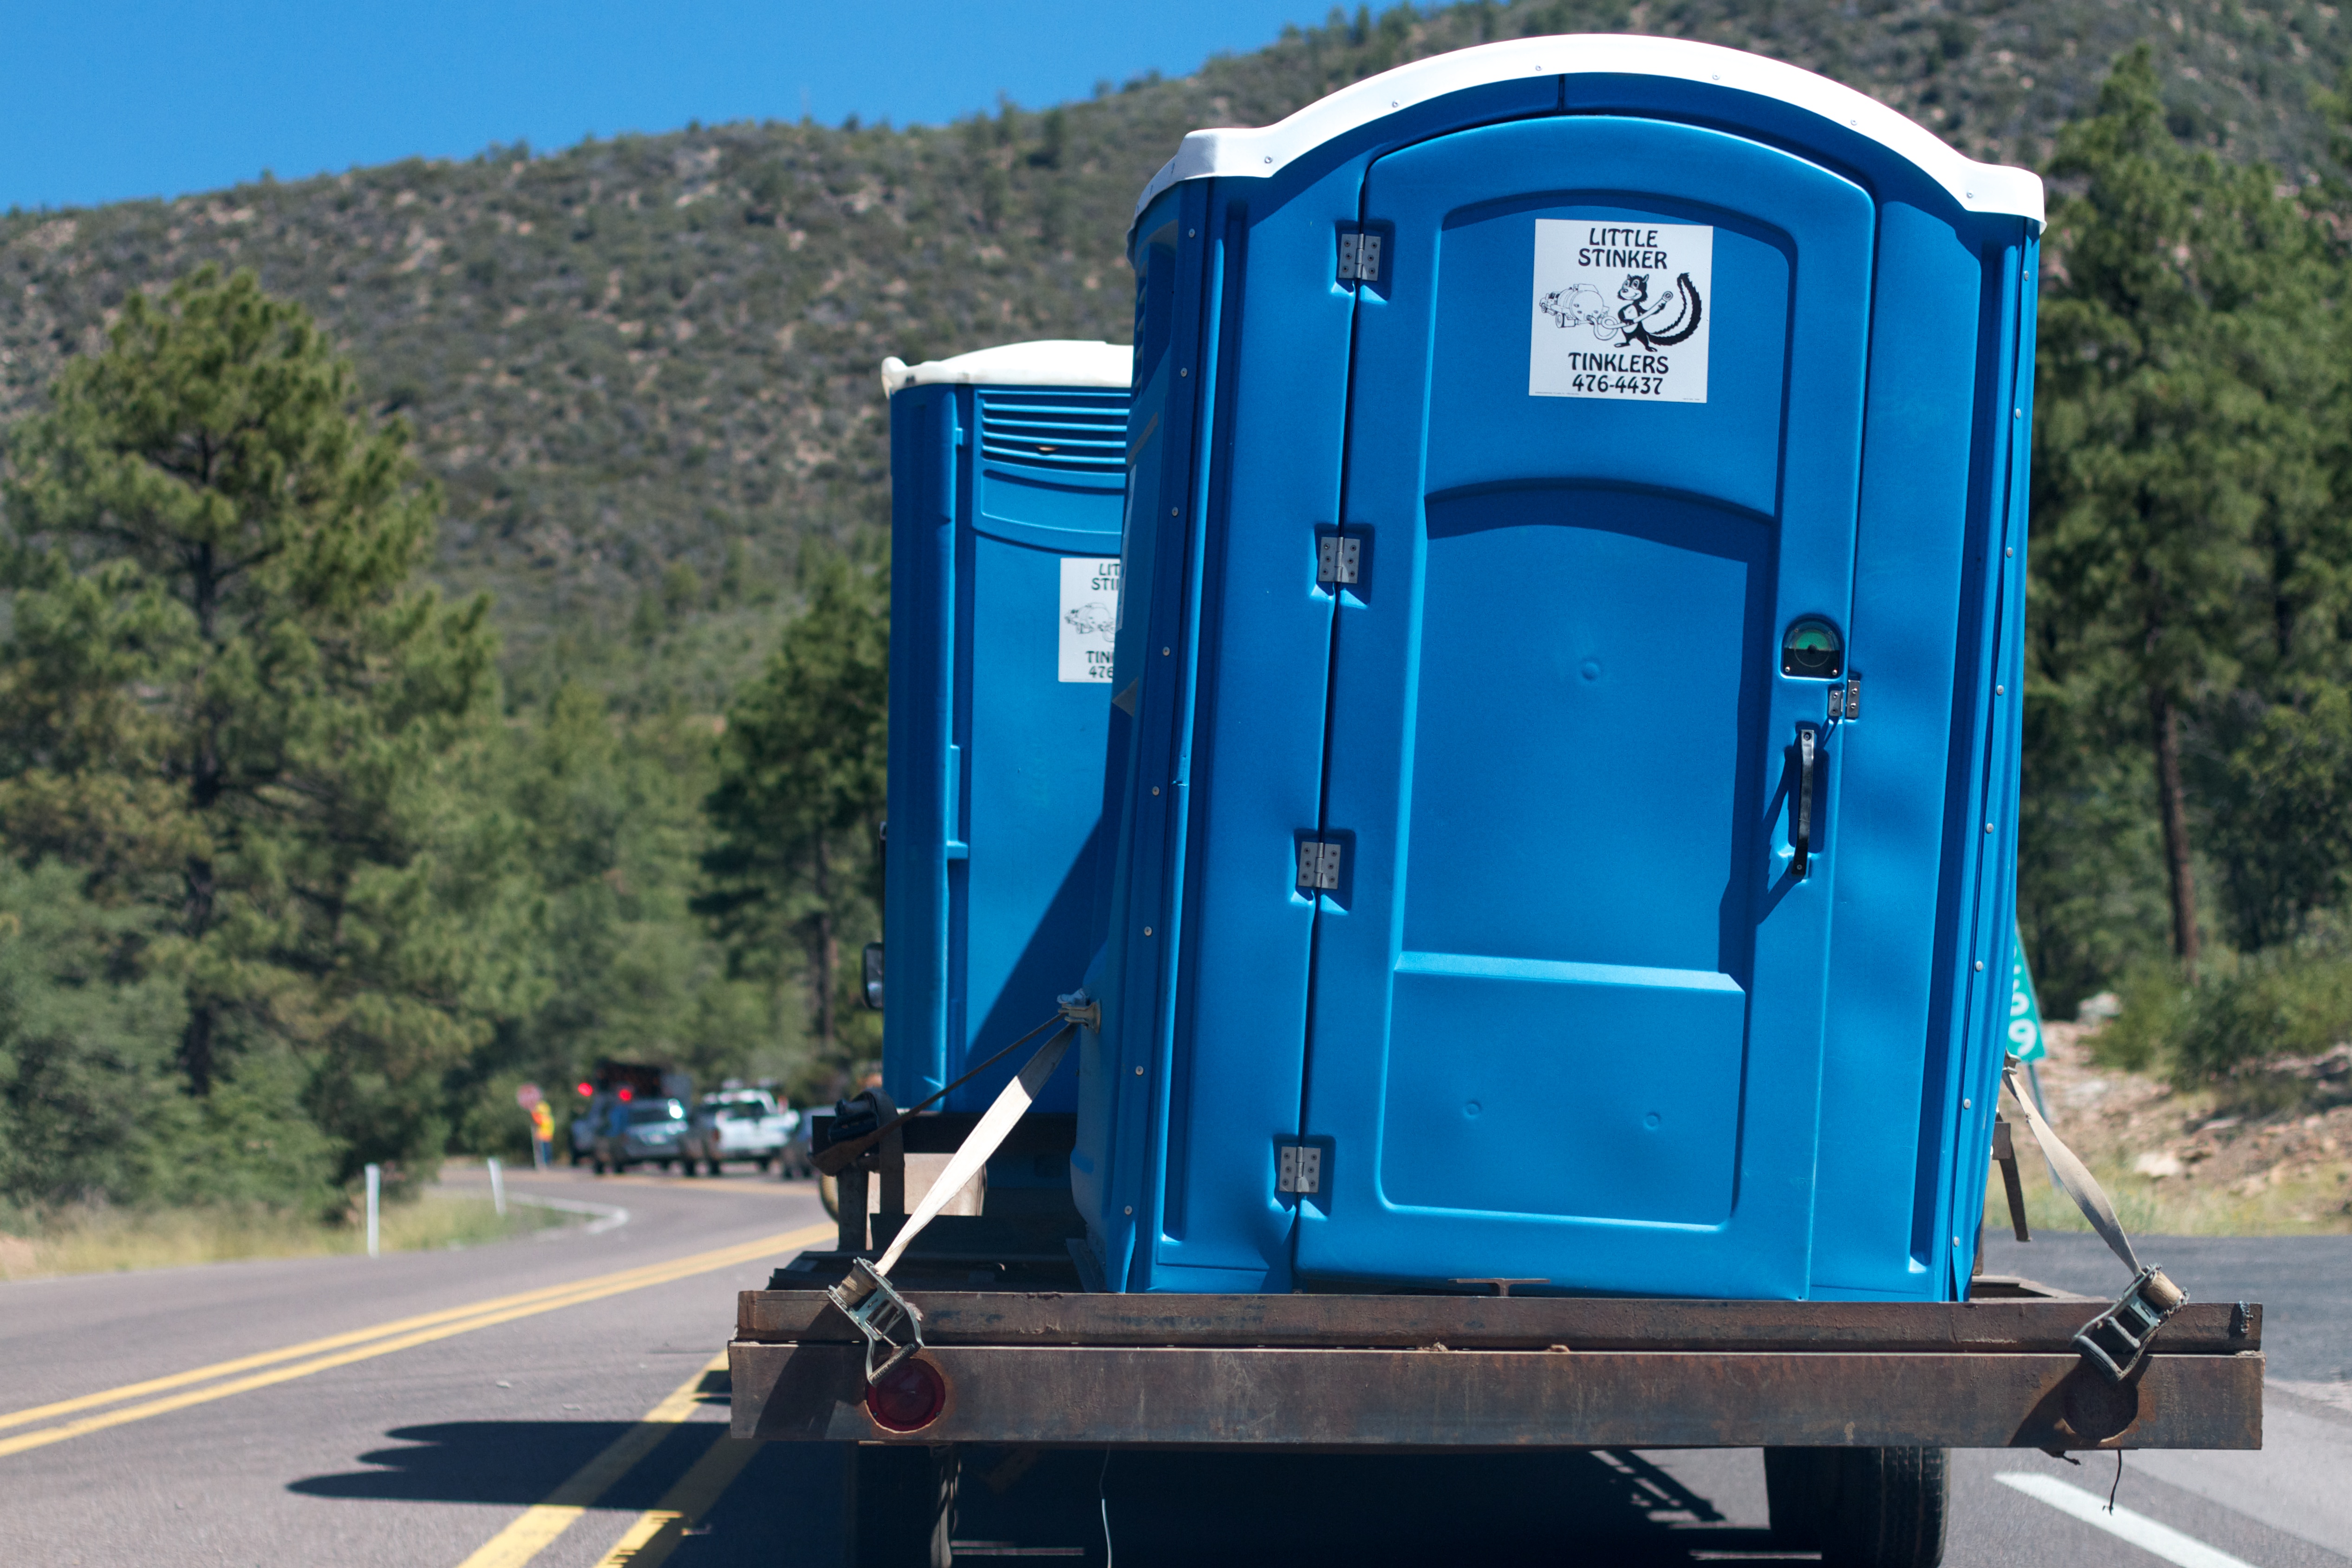
asphalt, transport, vehicle, public toilet, rolling stock, light commercial vehicle, portable toilet